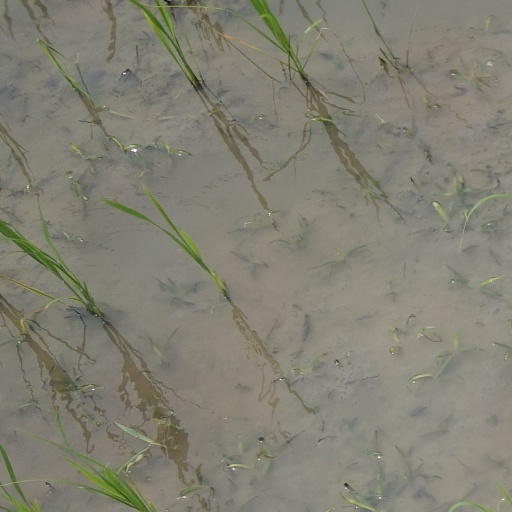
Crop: rice